Psephoderma

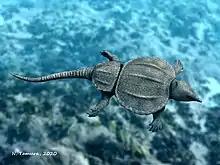
Life restoration of "Psephoderma alpinum"

"Psephoderma" had a long, narrow rostrum, which was the main difference between its skull and those of its relatives. This rostrum bore paired grooves on the inside of the mouth, which led to the internal nares and are a diagnostic feature for the genus. The anterior processes of the maxillae stretched forwards a long way along the rostrum, while the posterior processes of the premaxillae stretched a long way back up the rostrum and came between the external nares and between the nasal bones. The nasal bones were very small, mere splinters of bone. The orbits were large and somewhat irregularly shaped, and indicate that the eyes were on top of the head looking upwards. Its pineal foramen was large, and anteriorly placed, with its anterior edge bordered by the frontal bones. Unlike most of its relatives, its ectopterygoid is not known and may not be present, as in "Protenodontosaurus." The "P. alpinum" species had decidedly elongated, posterior, tooth-bearing plates for crushing the shellfish that formed its diet. No teeth were present along the premaxillae or the rostral area of the maxillae, but four crushing teeth were in each side of the palate, the first three in a triangle of small, rounded teeth and the fourth a short distance behind them. The fourth tooth was huge, far larger than the first three. The lack of teeth near the front of the mouth and rostrum indicate that the elongated rostrum was mainly used for rooting out or digging up shellfish, which would then be taken into the back of the mouth and crushed by the large teeth. "Psephoderma"'s temporal fossae were narrow, but highly elongated. The posterior process of the postorbital bones reached far back into the temporal arches, underneath the temporal fossae. The whole skull was highly ventrodorsally compressed. It had temporal tubercles, but they were small, and restricted solely to the posterior ends of the squamosal bones. Its occiput was deeply excavated and its entire braincase very small. However, the braincase walls were quite thick and well armoured.